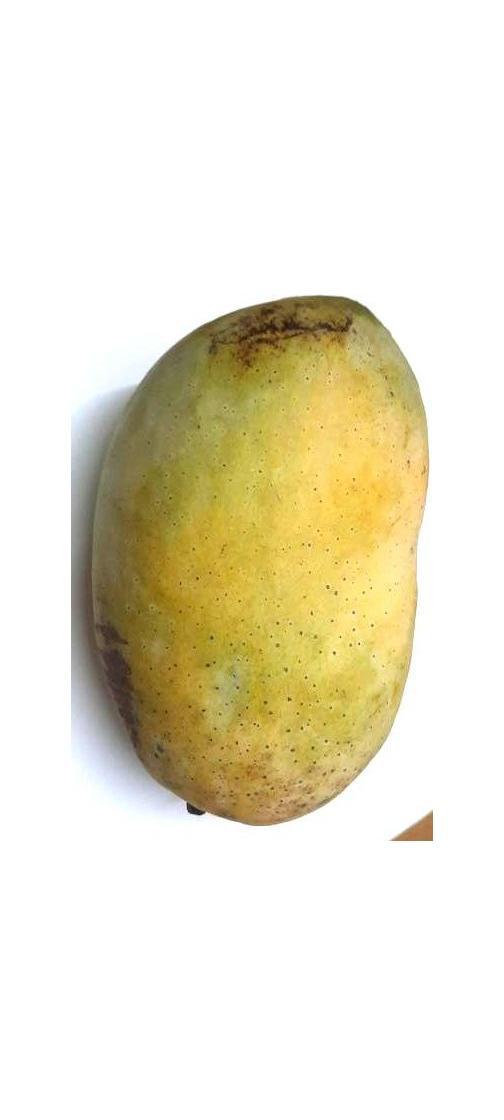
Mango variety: Fazli Classic